Carlos Alberto Torres

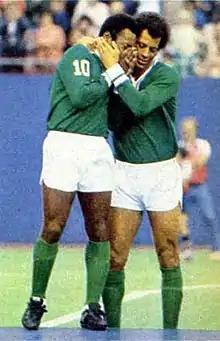
Carlos Alberto (right) with countryfellow Pelé in the New York Cosmos, October 1977

He had a leadership style that spared no one from his criticism - not even Pelé, four years older. Carlos Alberto Torres was not only captain when it came to coin tosses. "Capita" was one of those who asked Zagallo to put Everaldo in place of Marco Antônio, who was then 19 years old and too inexperienced, in the group's opinion.